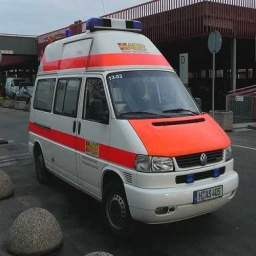
Label: ambulance